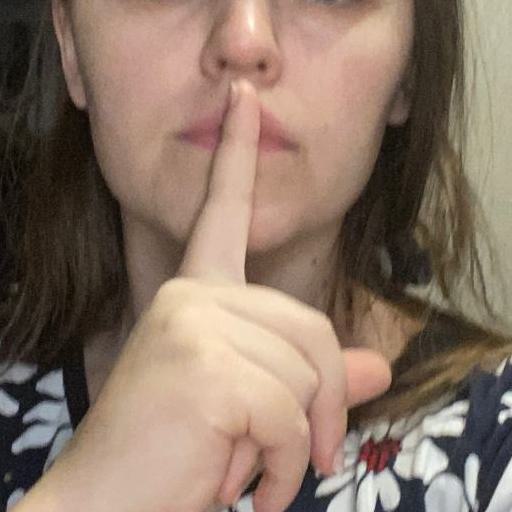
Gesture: mute